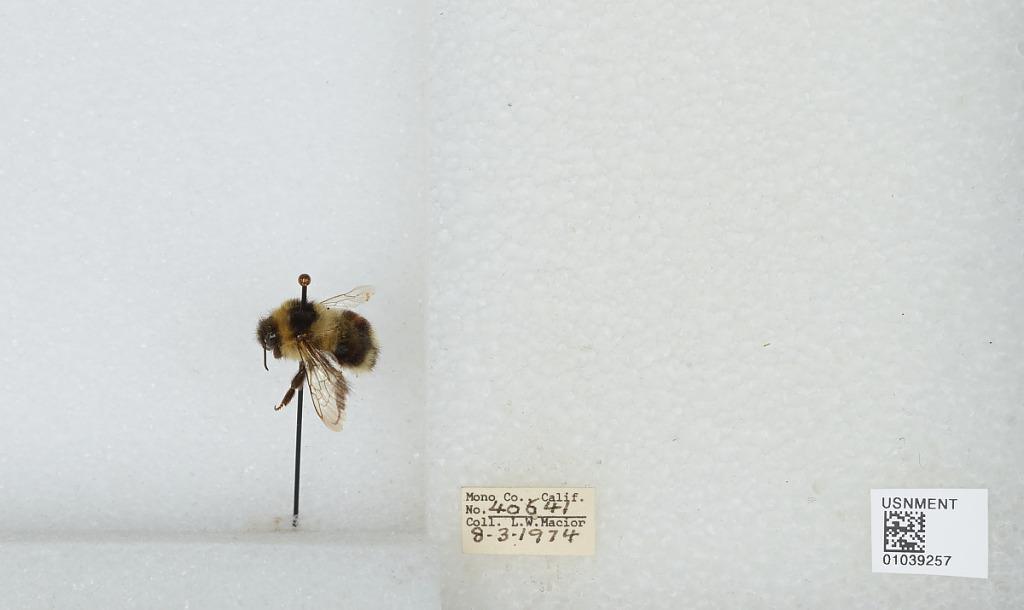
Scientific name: Bombus (Cullumanobombus) rufocinctus Cresson
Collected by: L. Macior
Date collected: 1974-8-3
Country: United States
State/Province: California
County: Mono
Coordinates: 37.92, -118.87